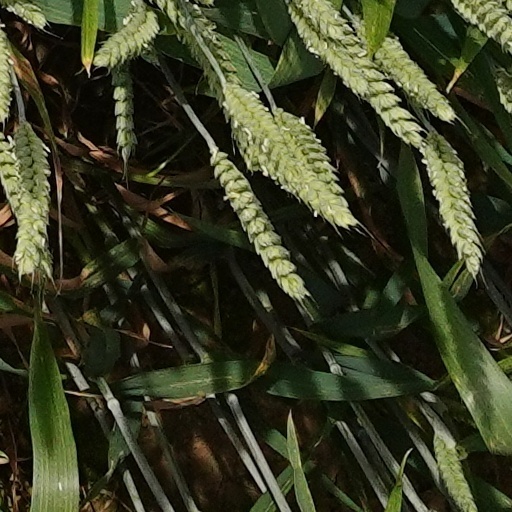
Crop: wheat